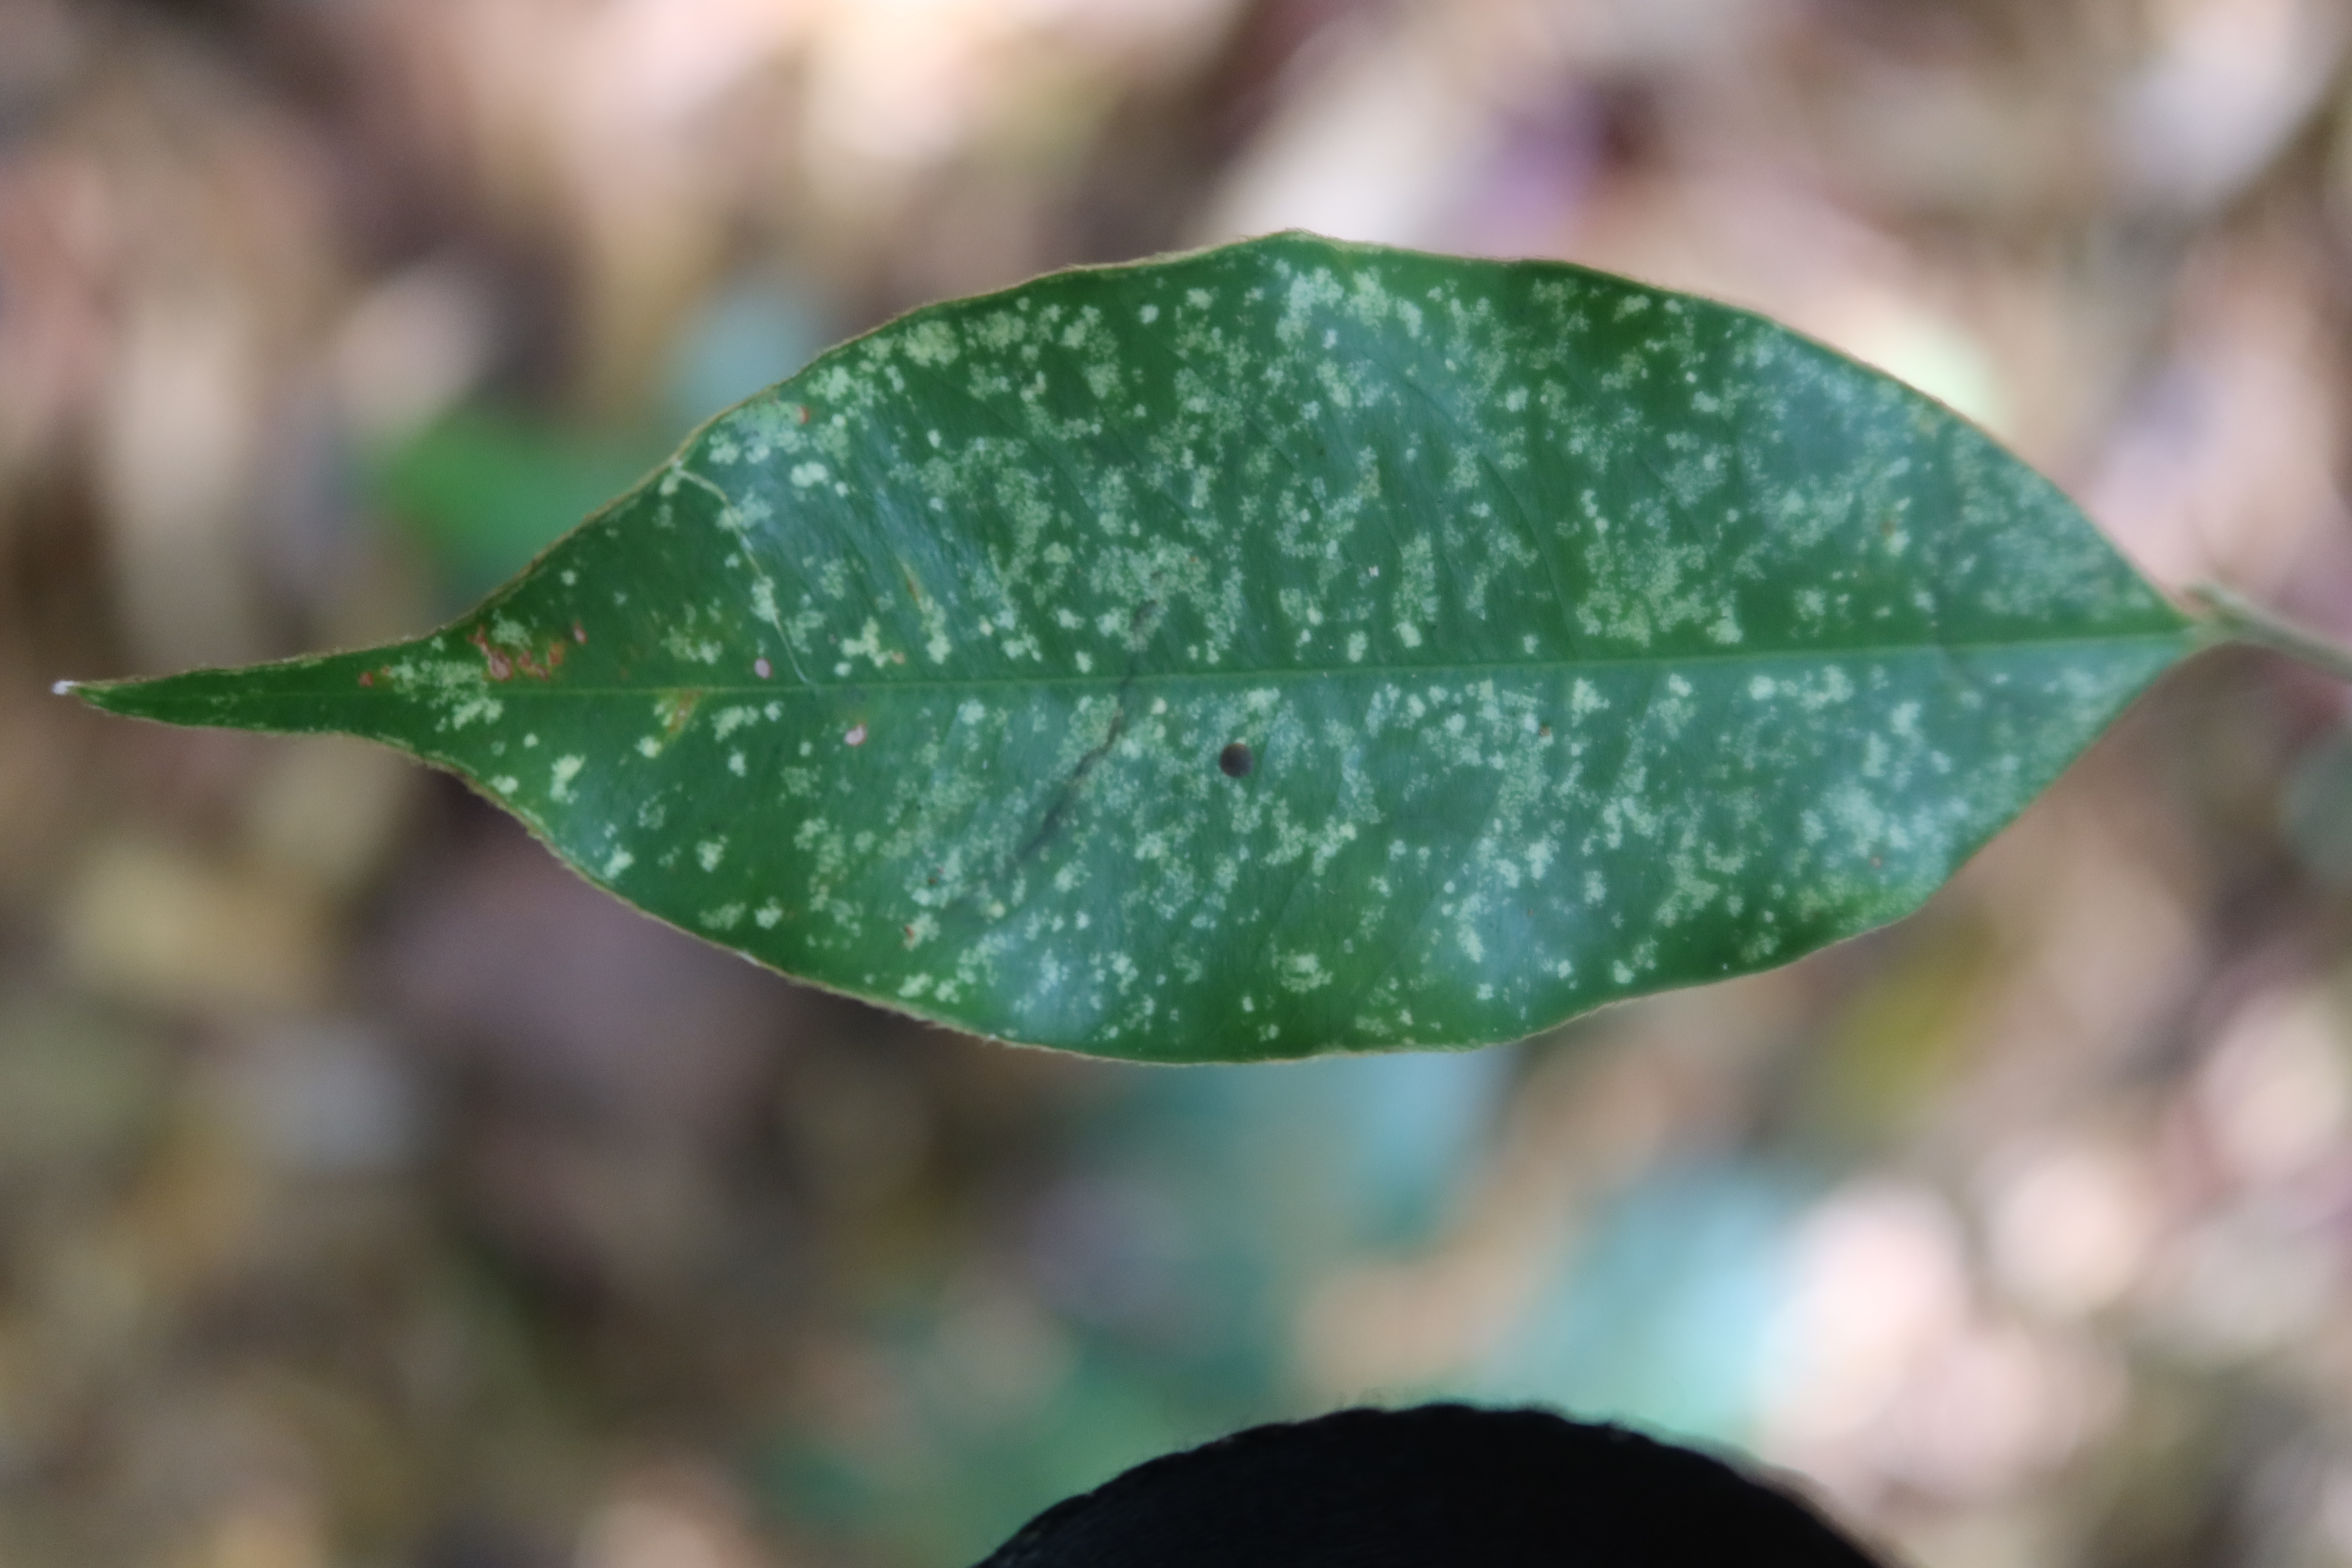
Label: Powdery mildew